Tourism in Poland

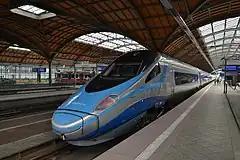
Pendolino ED250, Wroclaw Main Station

Tourist infrastructure and facilities are abundant, especially in larger cities and in major tourist resorts. In large Polish cities, urban public transport is very well developed.